Viktor Saneyev

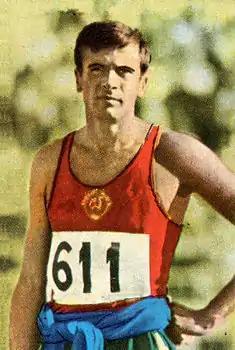
Saneyev c. 1968

Viktor Danilovich Saneyev (3 October 1945 – 3 January 2022) was a Georgian triple jumper who competed internationally for the USSR. He won four Olympic medals – three golds (1968, 1972 and 1976) and one silver (1980). Saneyev set the world record on three occasions. He was born in Sukhumi, Georgian SSR, trained in Sukhumi and Tbilisi, and died in Sydney.